World War II in Yugoslav Macedonia

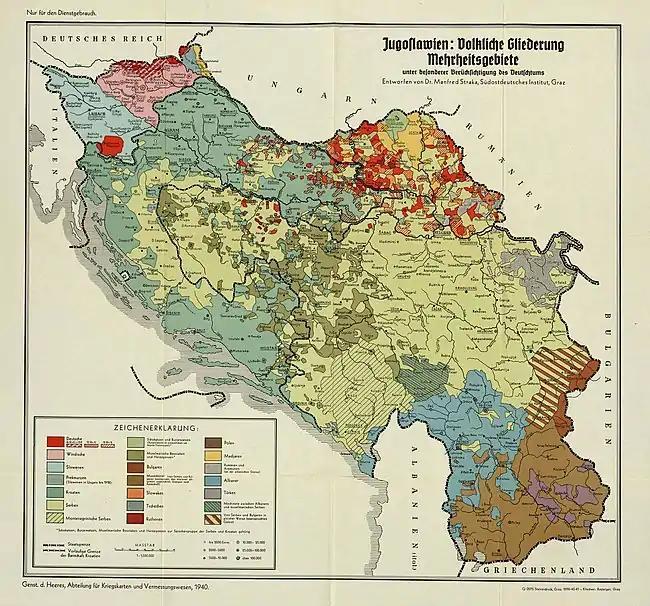
German ethnic map of Yugoslavia from 1940. Macedonians are depicted as a separate community, and described as claimed by Serbs and Bulgarians, but generally attributed to the last ones (the spread of the Macedonians/Bulgarians is according to Kanchov).

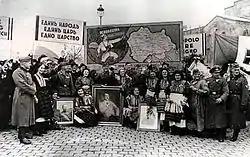
Macedonians in Sofia posing with German soldiers before the invasion in Yugoslavia. The poster praises the unification with Bulgaria with the slogan ""One people, one Tsar, one kingdom"", and Independent Macedonia. The invading Germans were greeted with the same posters in Skopje.

The Balkan Wars in 1912 and 1913, and the World War I (1914–1918) divided the region of Macedonia amongst the Kingdom of Greece, the Kingdom of Bulgaria and the Kingdom of Serbia. The territory was up until that time part of the Ottoman Empire. In those days, most of the minority Ottoman Macedonias' Slavic intelligentsia who had developed some sense of national consciousness considered themselves to be a part of the Bulgarian community. Although the affiliation of most Macedonian Slavs to different national camps was purely superficial and not ethnic, but rather political and flexible option imposed by the nationalist educational and religious propaganda or by terrorism.